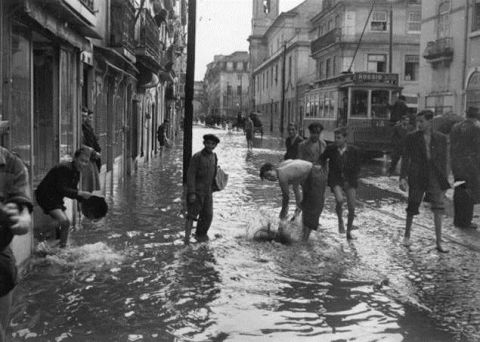
Road surface condition: standing_water